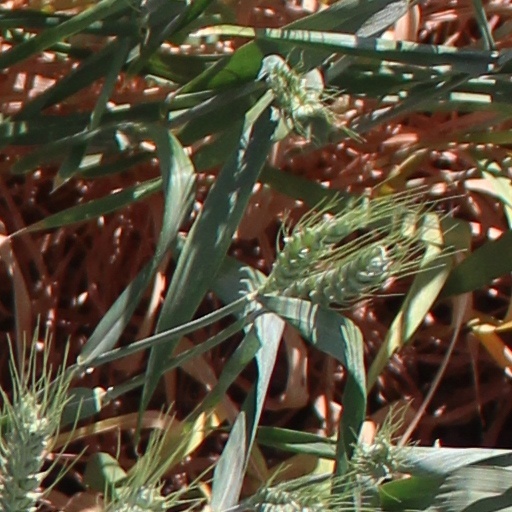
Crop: wheat